Paramesonephric duct

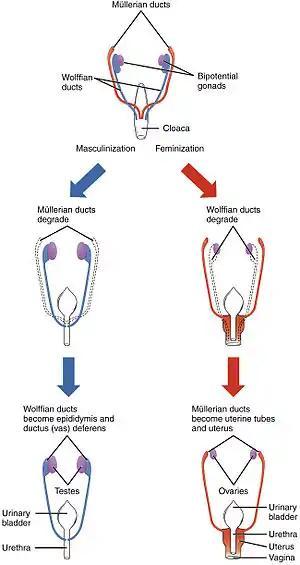
Schematic of sexual differentiation of the gonads

The female reproductive system develops from two embryological segments: the urogenital sinus and the paramesonephric ducts. The two are conjoined at the sinus tubercle. Paramesonephric ducts are present on the embryo of both sexes. Only in females do they develop into reproductive organs. They degenerate in males whereas the adjoining mesonephric ducts develop into male reproductive organs. The sex based differences in the contributions of the paramesonephric ducts to reproductive organs is based on the presence, and degree of presence, of anti-Müllerian hormone.